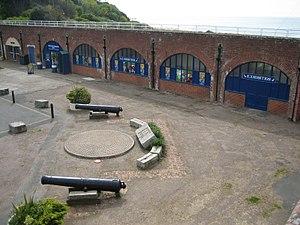
Cette liste des musées de l'île de Wight, Angleterre contient des musées qui sont définis dans ce contexte comme des institutions qui recueillent et soignent des objets d'intérêt culturel, artistique, scientifique ou historique. leurs collections ou expositions connexes disponibles pour la consultation publique. Sont également inclus les galeries d'art à but non lucratif et les galeries d'art universitaires. Les musées virtuels ne sont pas inclus.